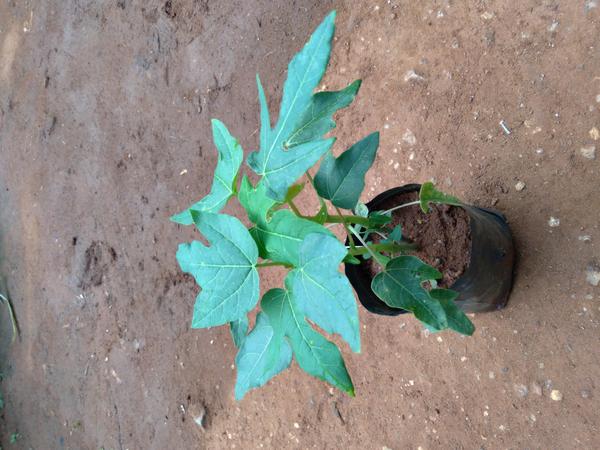
Plant: Pappaya